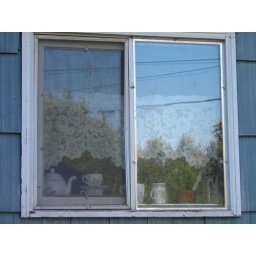
A creepy house with creepy things in the window